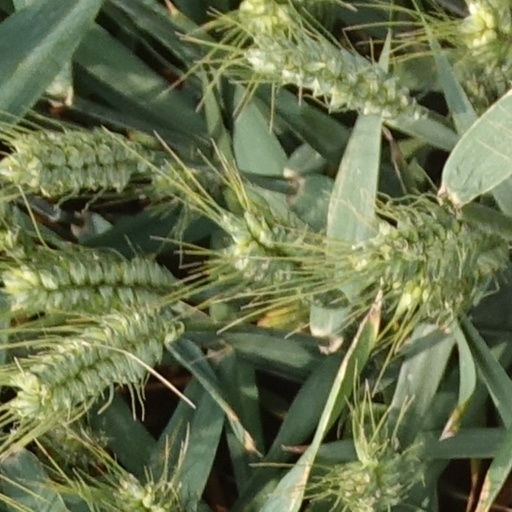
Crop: wheat